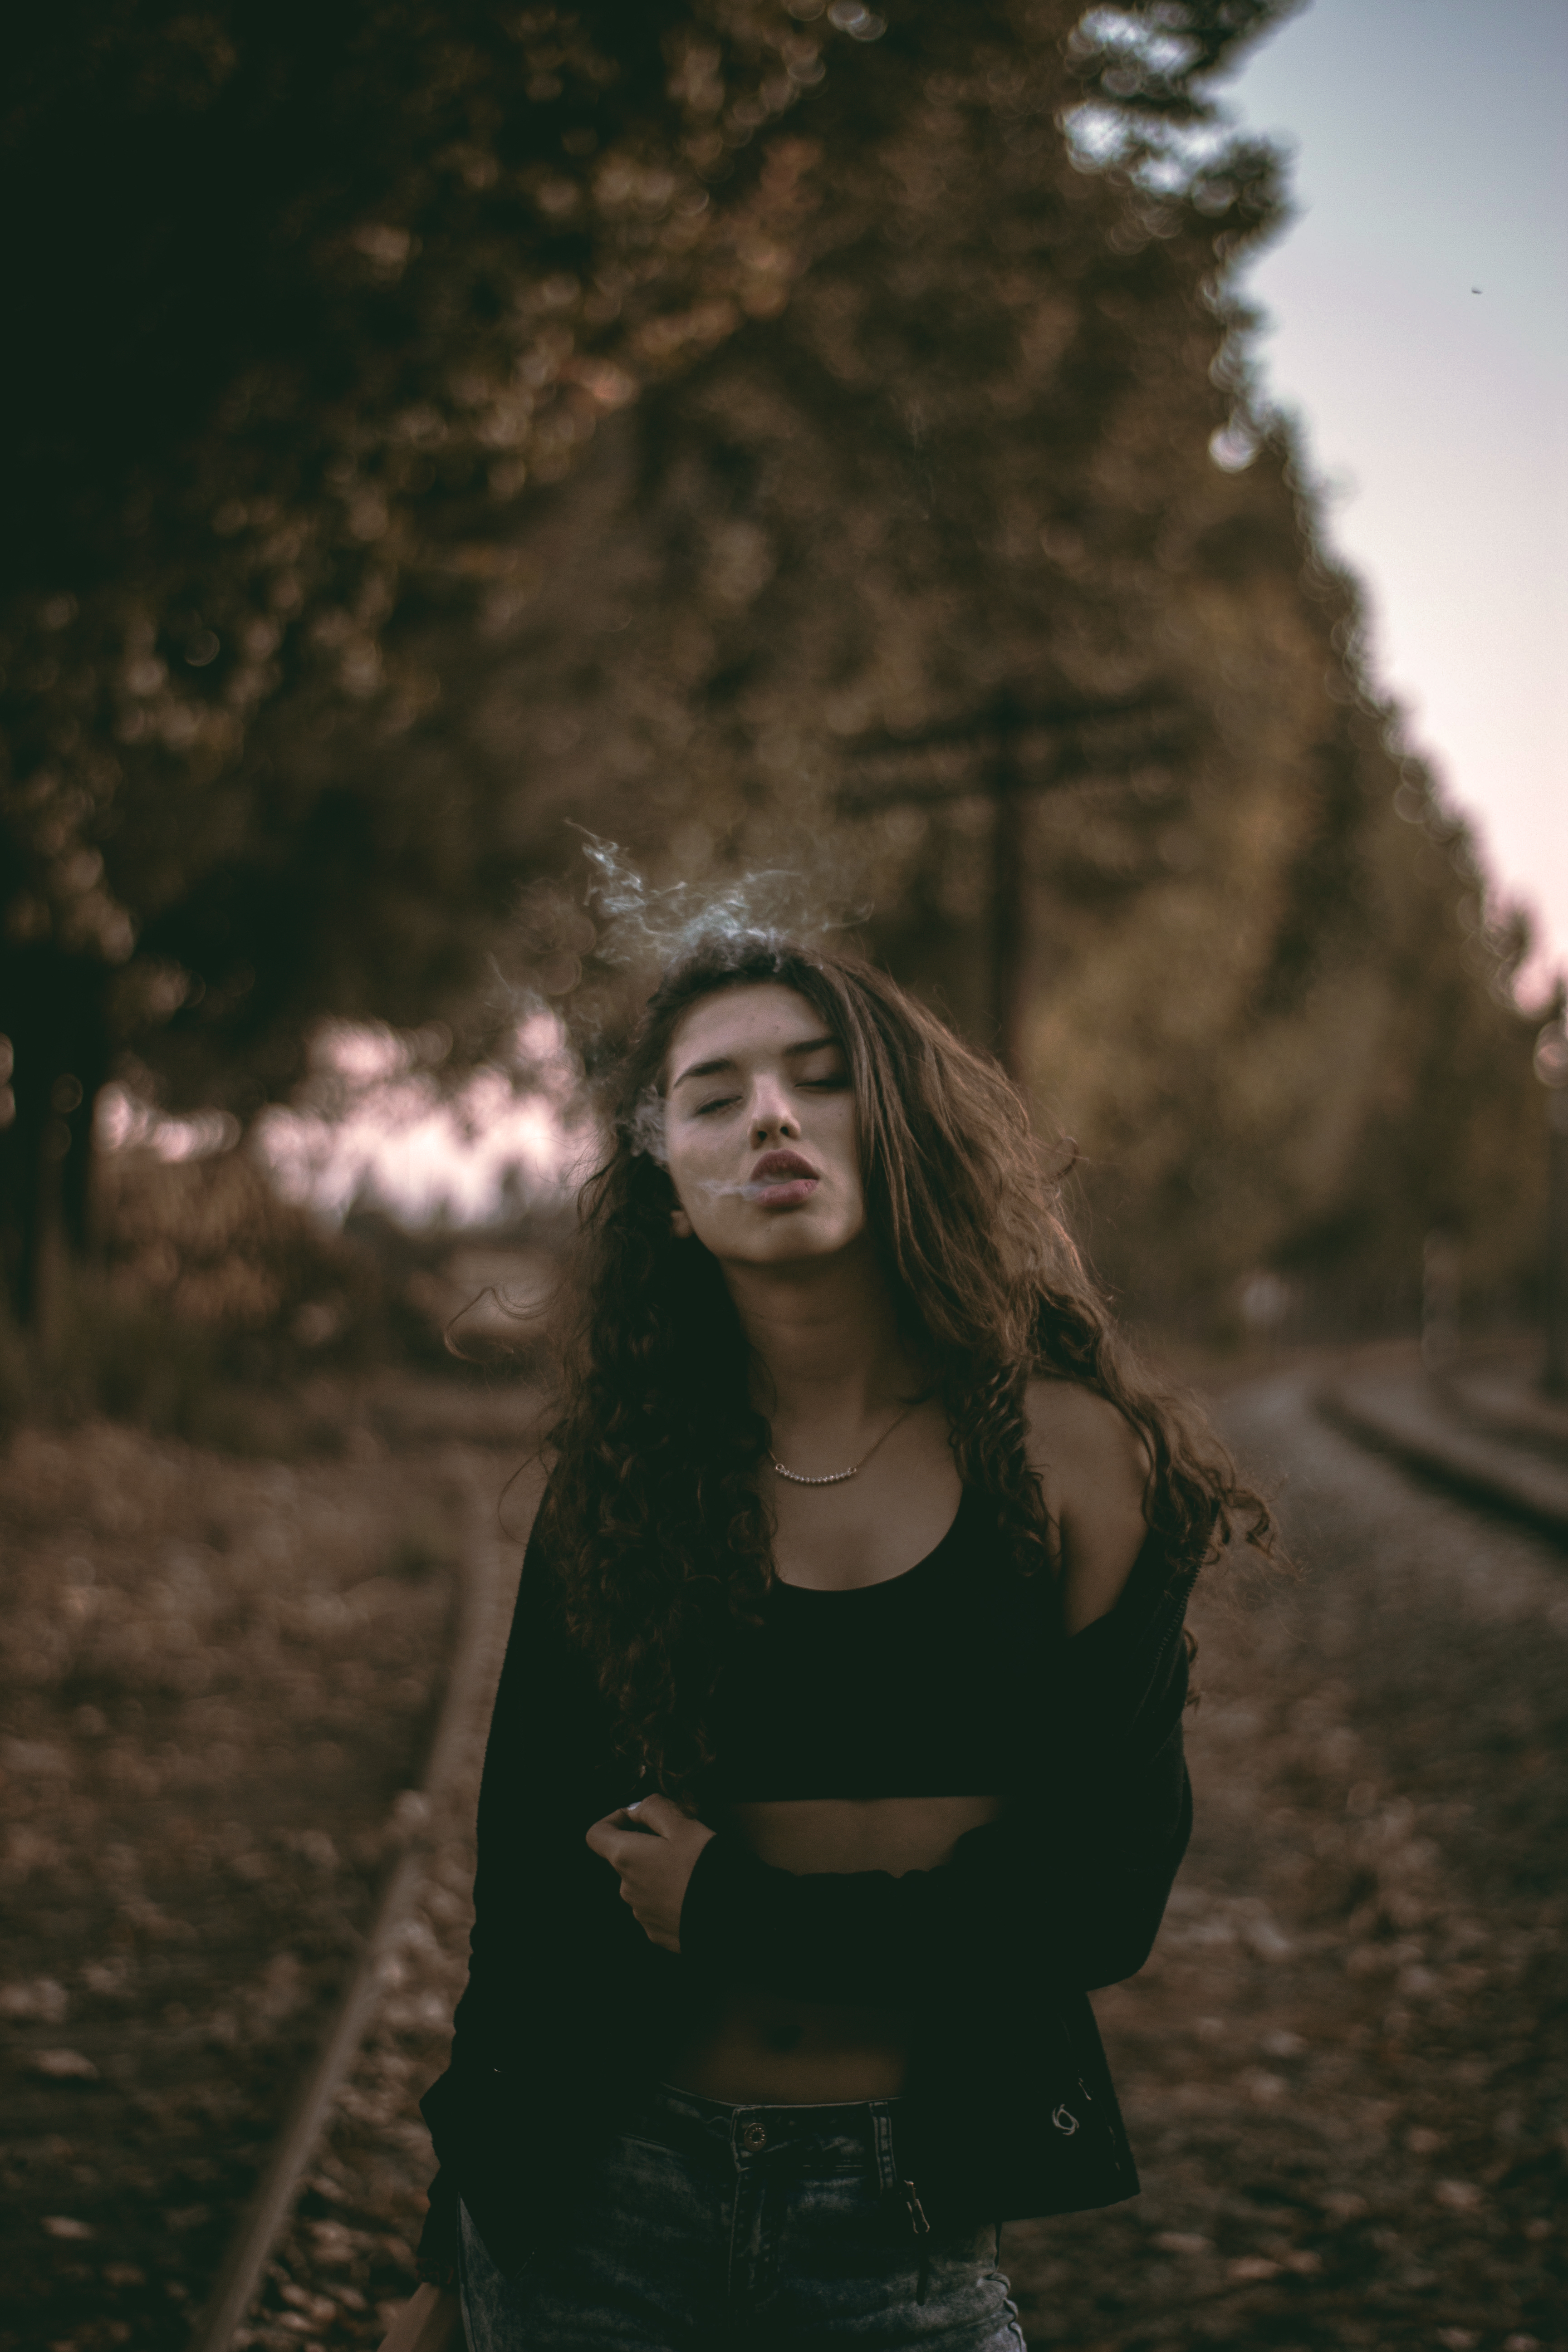
tree, forest, person, girl, woman, photography, sunlight, smoke, female, portrait, model, spring, autumn, darkness, fashion, black, lady, season, photograph, beauty, emotion, smoker, photo shoot, portrait photography